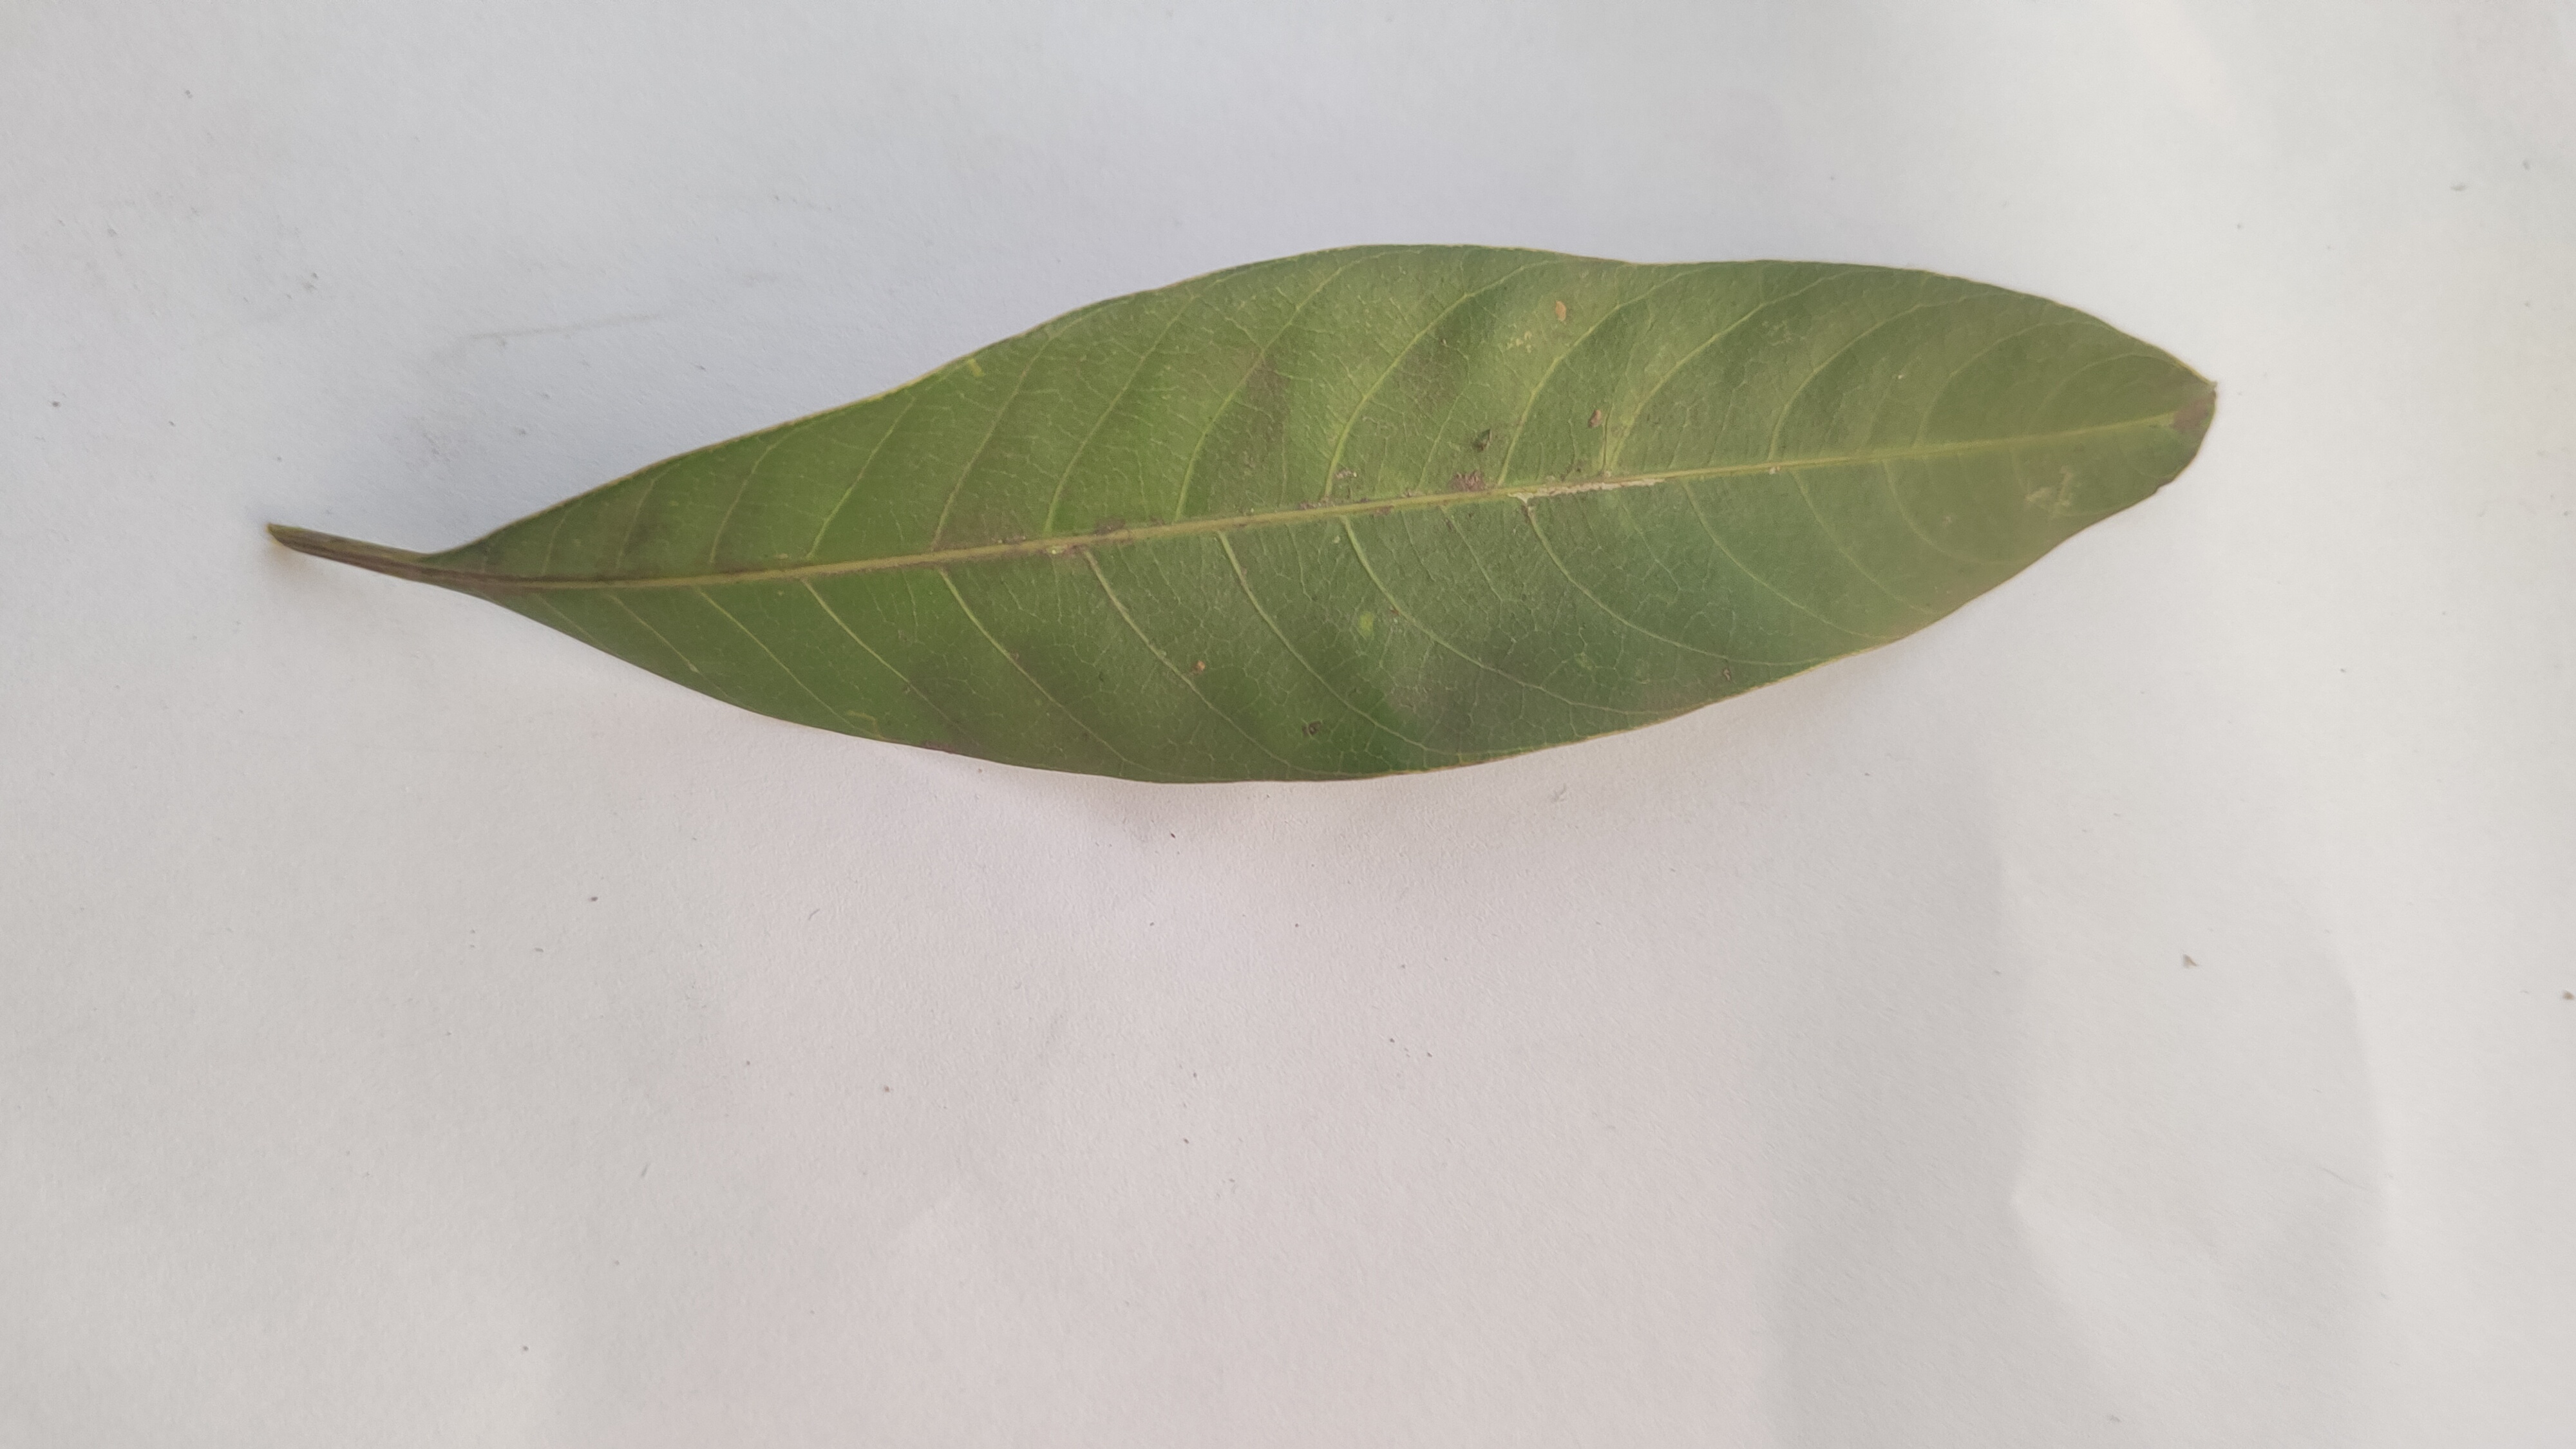
Leaf variety: Mango